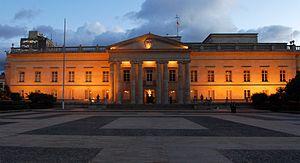
Le palais Nariño est la résidence officielle du président de la République et le siège du gouvernement colombien. Il se situe dans le centre historique de Bogota.